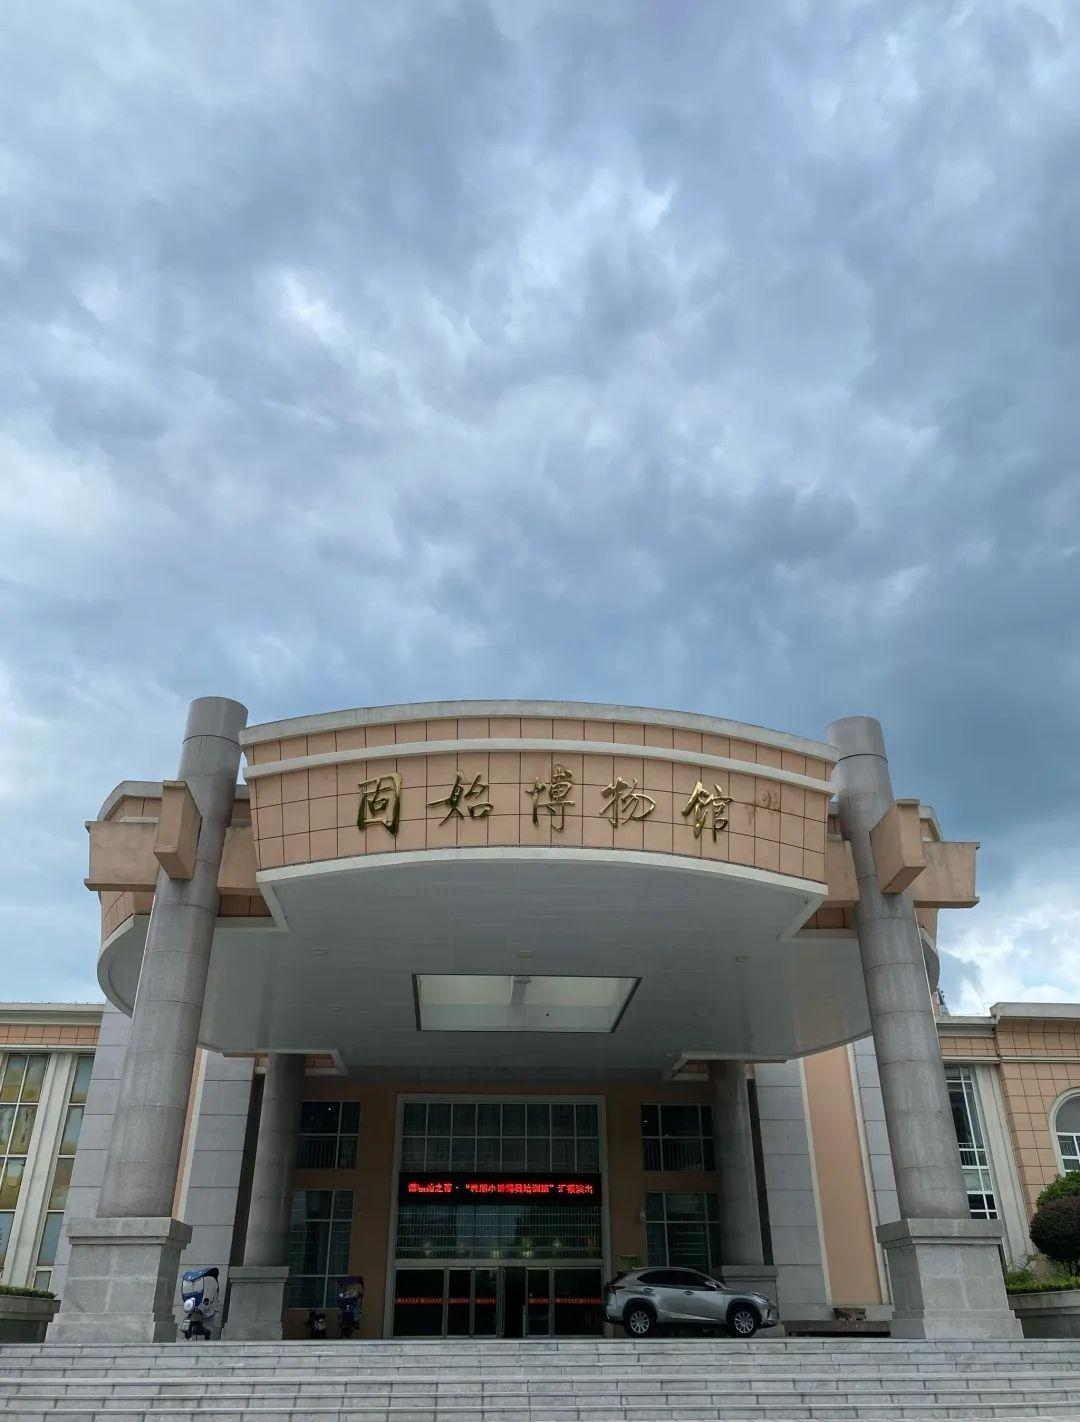
地标名称：固始博物馆
所在城市：信阳市·固始县